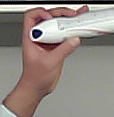
Product: rexona_spray